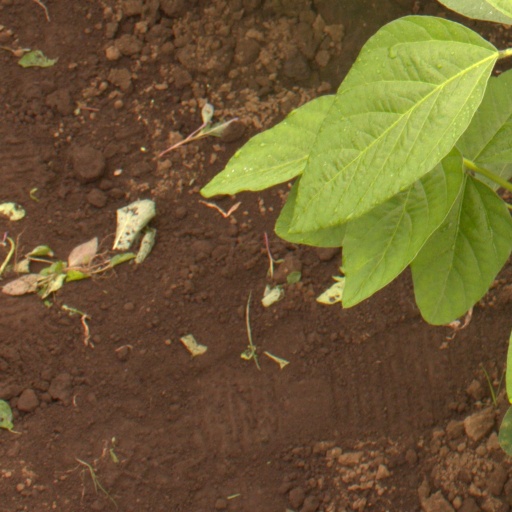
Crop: soybean